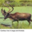
Label: deer